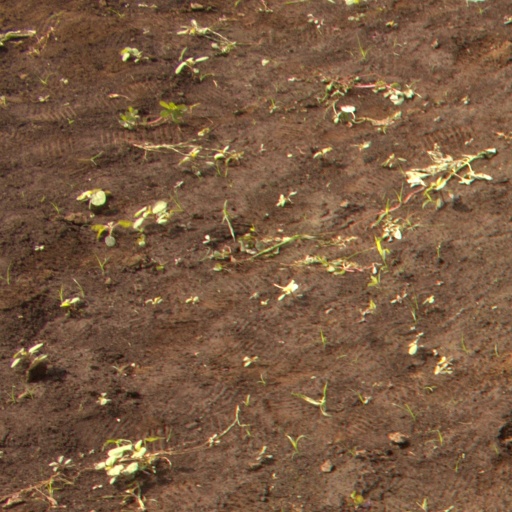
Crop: soybean